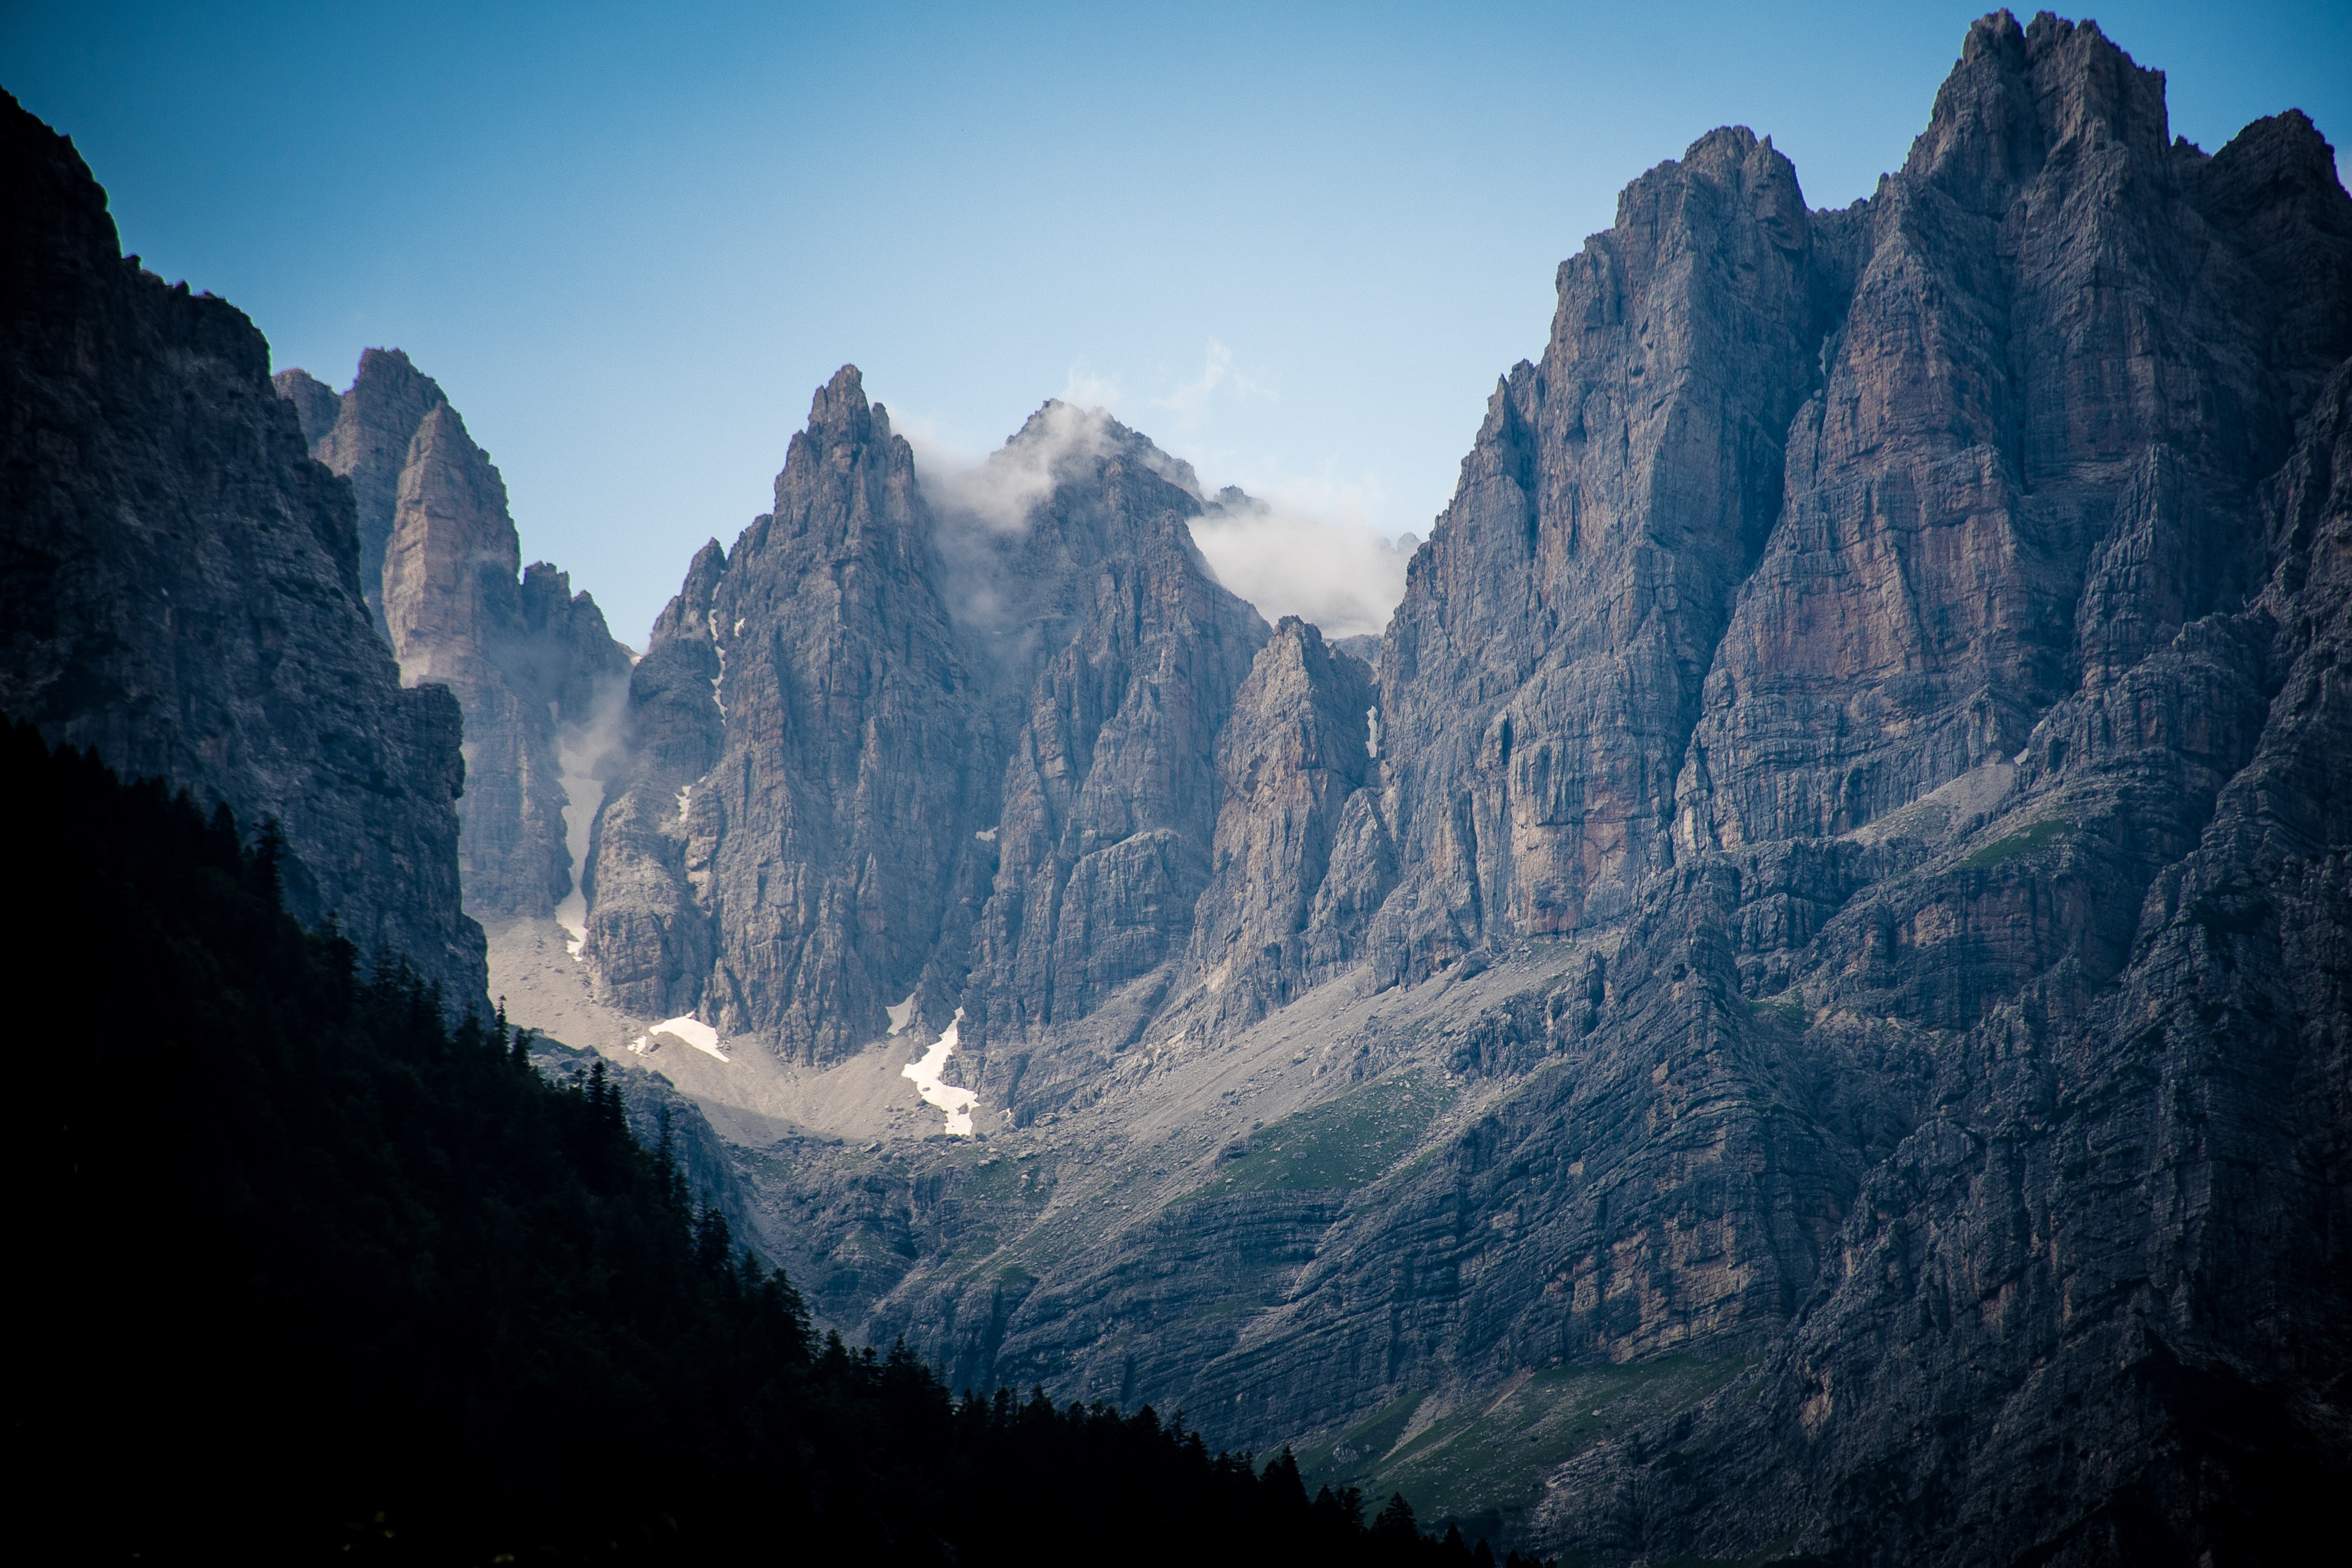
mountainous landforms, mountain, mountain range, sky, nature, natural landscape, alps, massif, wilderness, valley, ridge, highland, cloud, ar te, mount scenery, hill, national park, summit, geology, hill station, rock, fell, landscape, terrain, world, cirque, photography, sunlight, glacial landform, batholith, fjord, badlands, tourism